Assisted migration of forests in North America

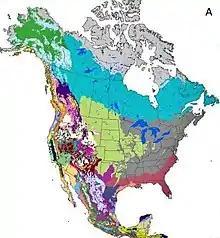
Biomes of North America - CURRENT (Rehfeldt et al. 2012)

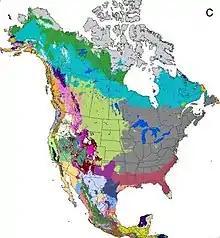
Biomes of North America - PROJECTED 2060 (Rehfeldt et al. 2012)

Assisted migration is the movement of populations or species by humans from one territory to another in response to climate change. This is the definition offered in a nontechnical document published by the United States Forest Service in 2023, suggesting that this form of climate adaptation "could be a proactive, pragmatic tool for building climate resilience in our landscapes."